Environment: real
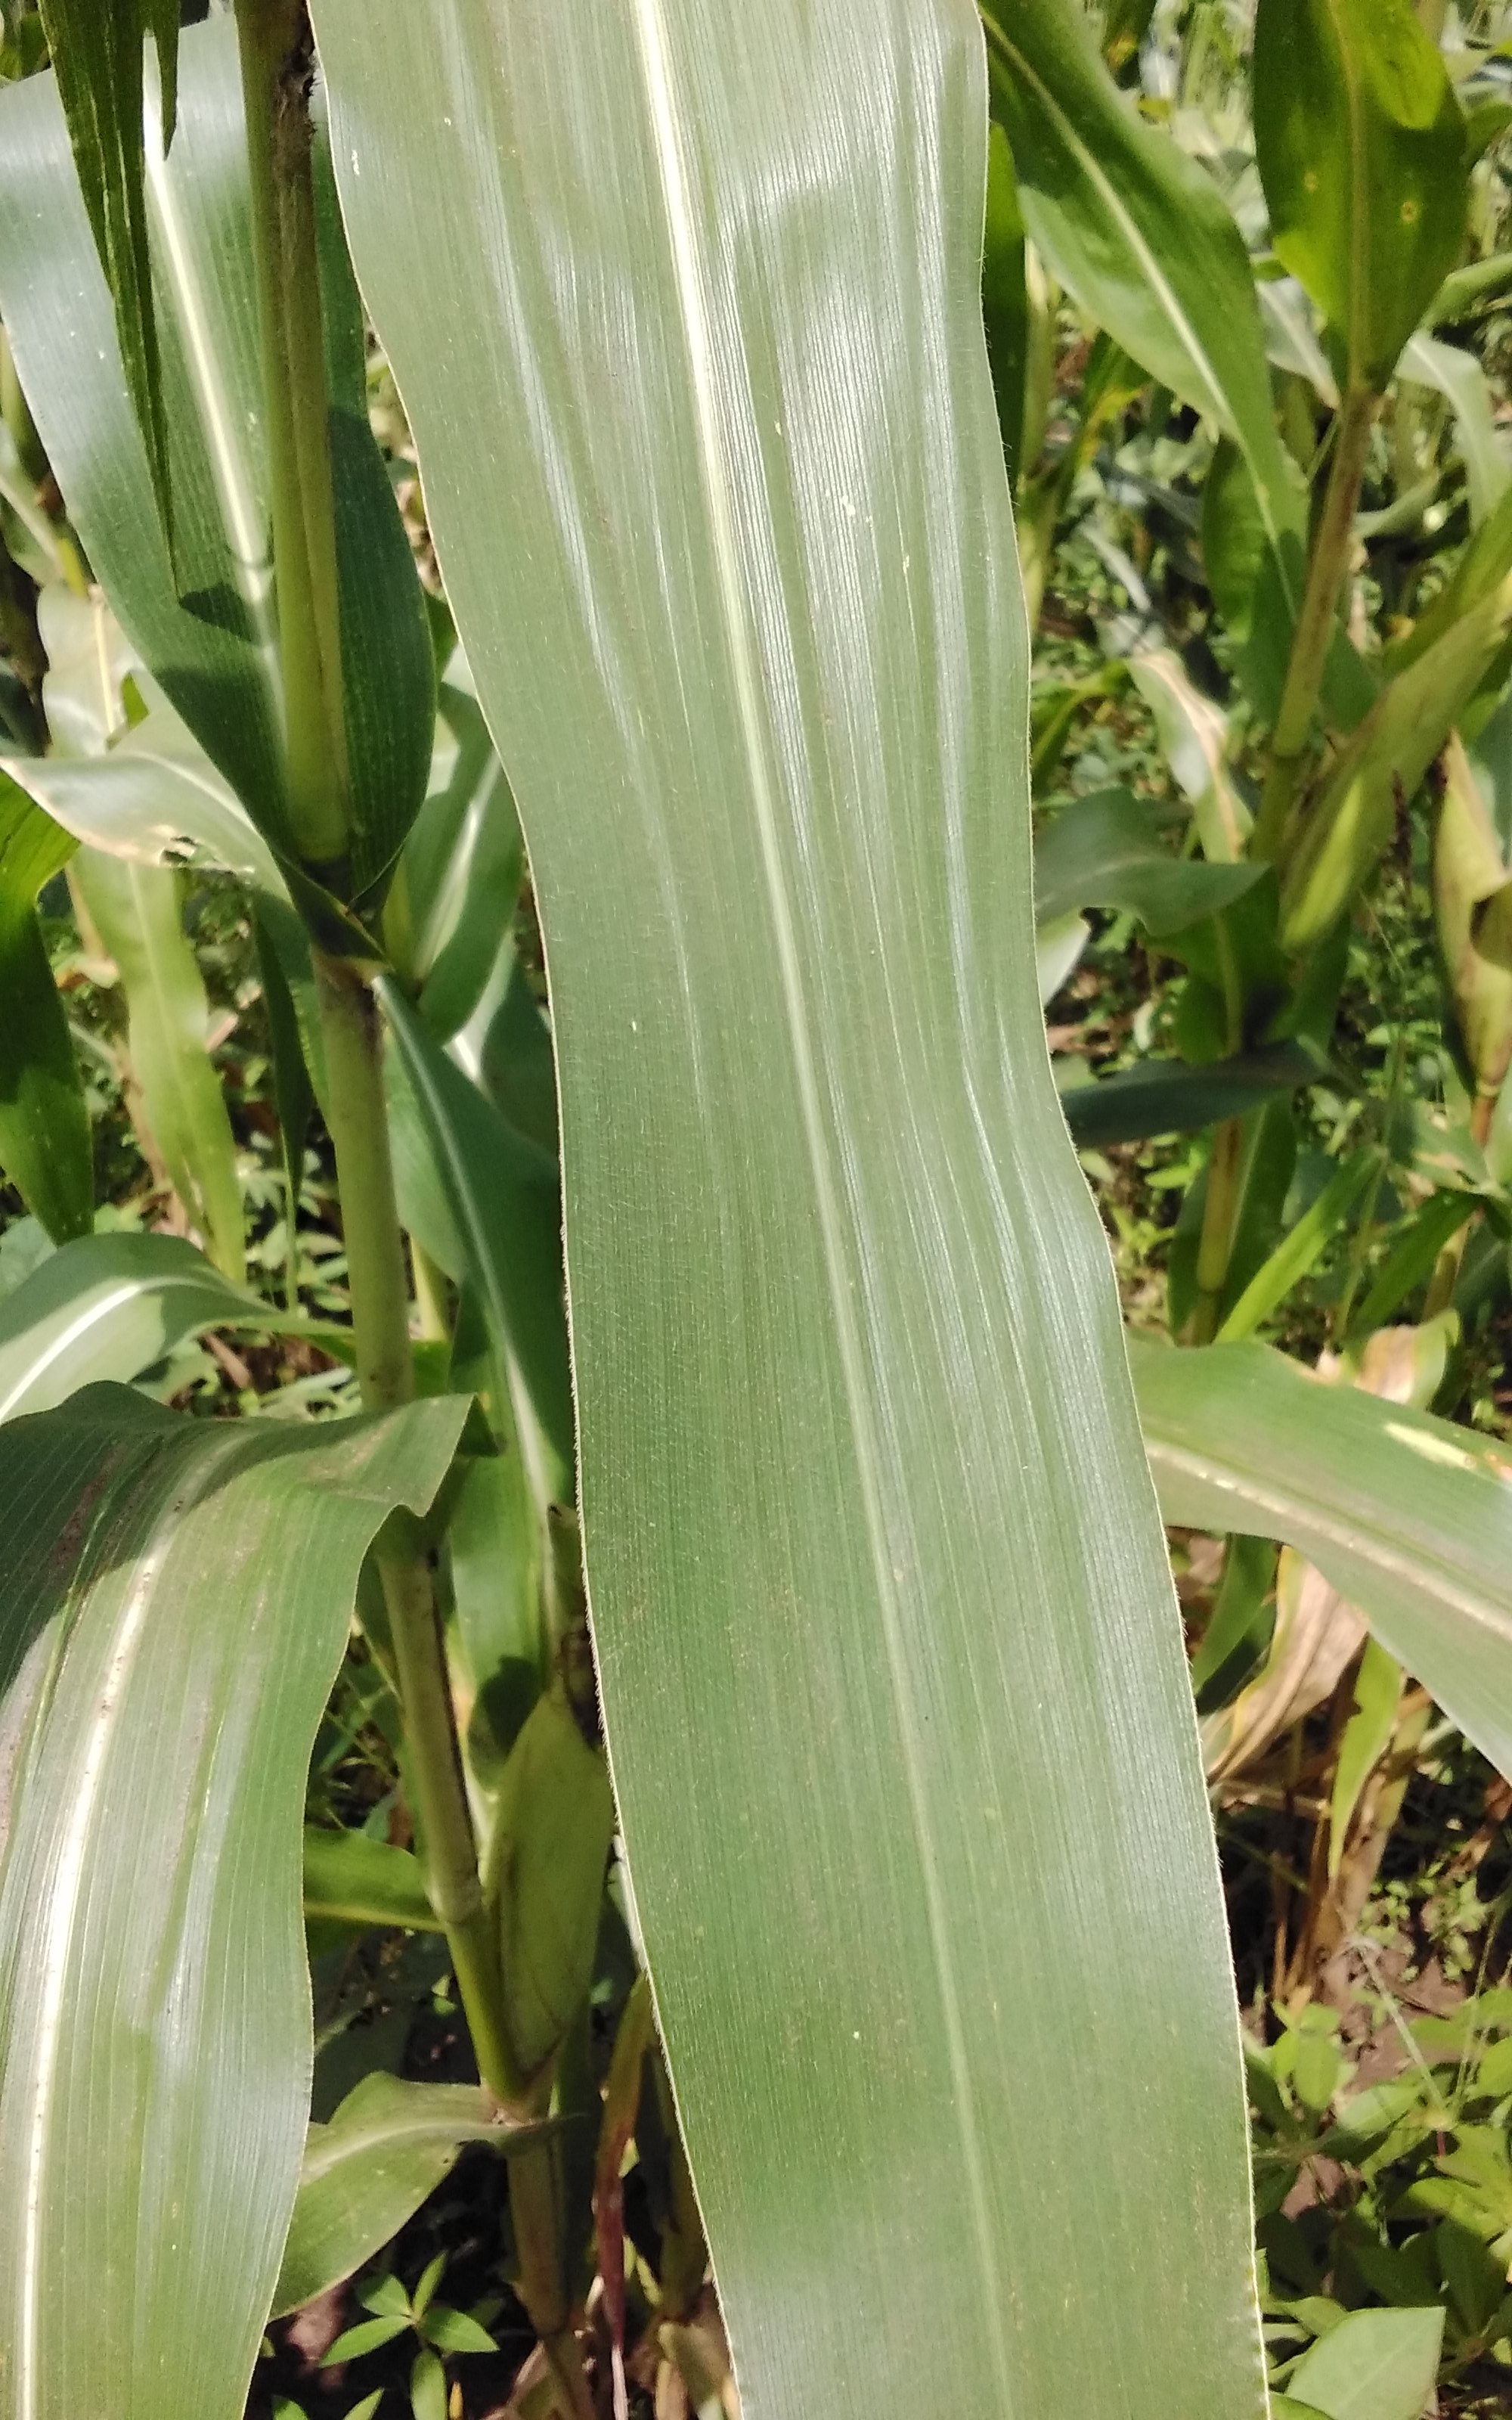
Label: healthy